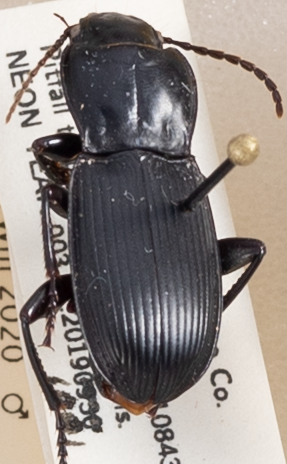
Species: Pterostichus serripes
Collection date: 2019-10-01
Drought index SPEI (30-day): -0.148
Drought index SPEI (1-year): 0.54
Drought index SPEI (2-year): -0.03